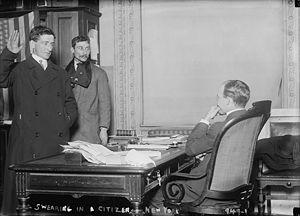
Juge en son cabinet recevant le serment d'un nouveau citoyen, New York
La naturalisation est l’acquisition d’une nationalité ou d’une citoyenneté par un individu qui ne la possède pas par sa naissance.